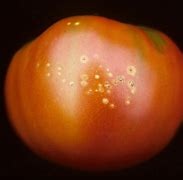
Label: tomato